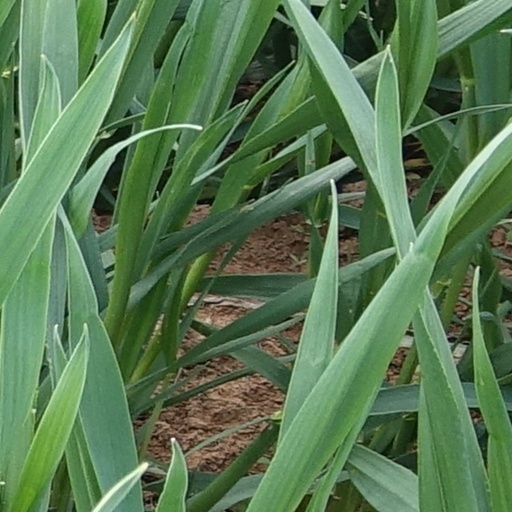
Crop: wheat